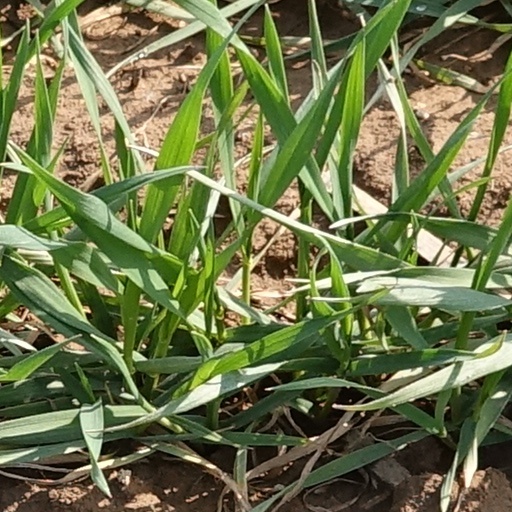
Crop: wheat